Confederation Bridge

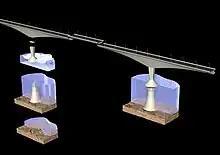
Diagram of the major parts of the bridge.

The construction, which was carried out by a construction joint venture of Ballast Nedam, GTMI (Canada), Northern Construction and Strait Crossing Inc., started in the fall of 1993, beginning with preparation of staging facilities. Bridge components were built year-round from 1994 to the summer of 1996, and placement of components began in the fall of 1994 until the fall of 1996. Approach roads, toll plazas, and final work on the structure continued until the spring of 1997, at an estimated total cost of $1 billion.